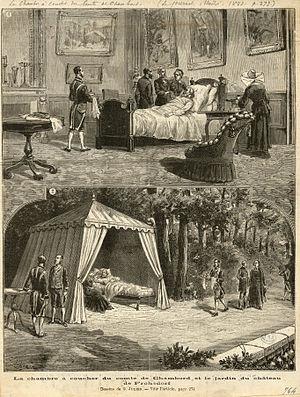
La chambre à coucher du comte de Chambord et le jardin du château de Frohsdorf
Henri d'Artois, petit-fils de France, duc de Bordeaux, est un prince de la famille royale de France, chef de la maison capétienne de Bourbon, plus connu sous son titre de courtoisie de comte de Chambord, né le 29 septembre 1820 au palais des Tuileries à Paris, et mort le 24 août 1883 au château de Frohsdorf à Lanzenkirchen en Autriche. Petit-fils du roi Charles X, chef et dernier représentant de la branche aînée et française de la maison de Bourbon, il est prétendant à la Couronne de France de 1844 à sa mort sous le nom d'Henri V.